Jeseník

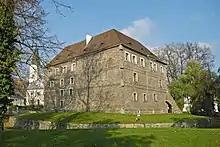
Water Fortress

The first written mention of Jeseník is from 1267. It was probably founded during the colonization of the territory by the Bishops of Wrocław, who acquired the area in 1199. It became a town between 1284 and 1295, thanks to the development caused by its strategic location on a trade route from Moravia to Silesia and on the confluence of two rivers, and thanks to the iron ore deposits in the surroundings. In 1284 at the latest, a castle had to stand here.